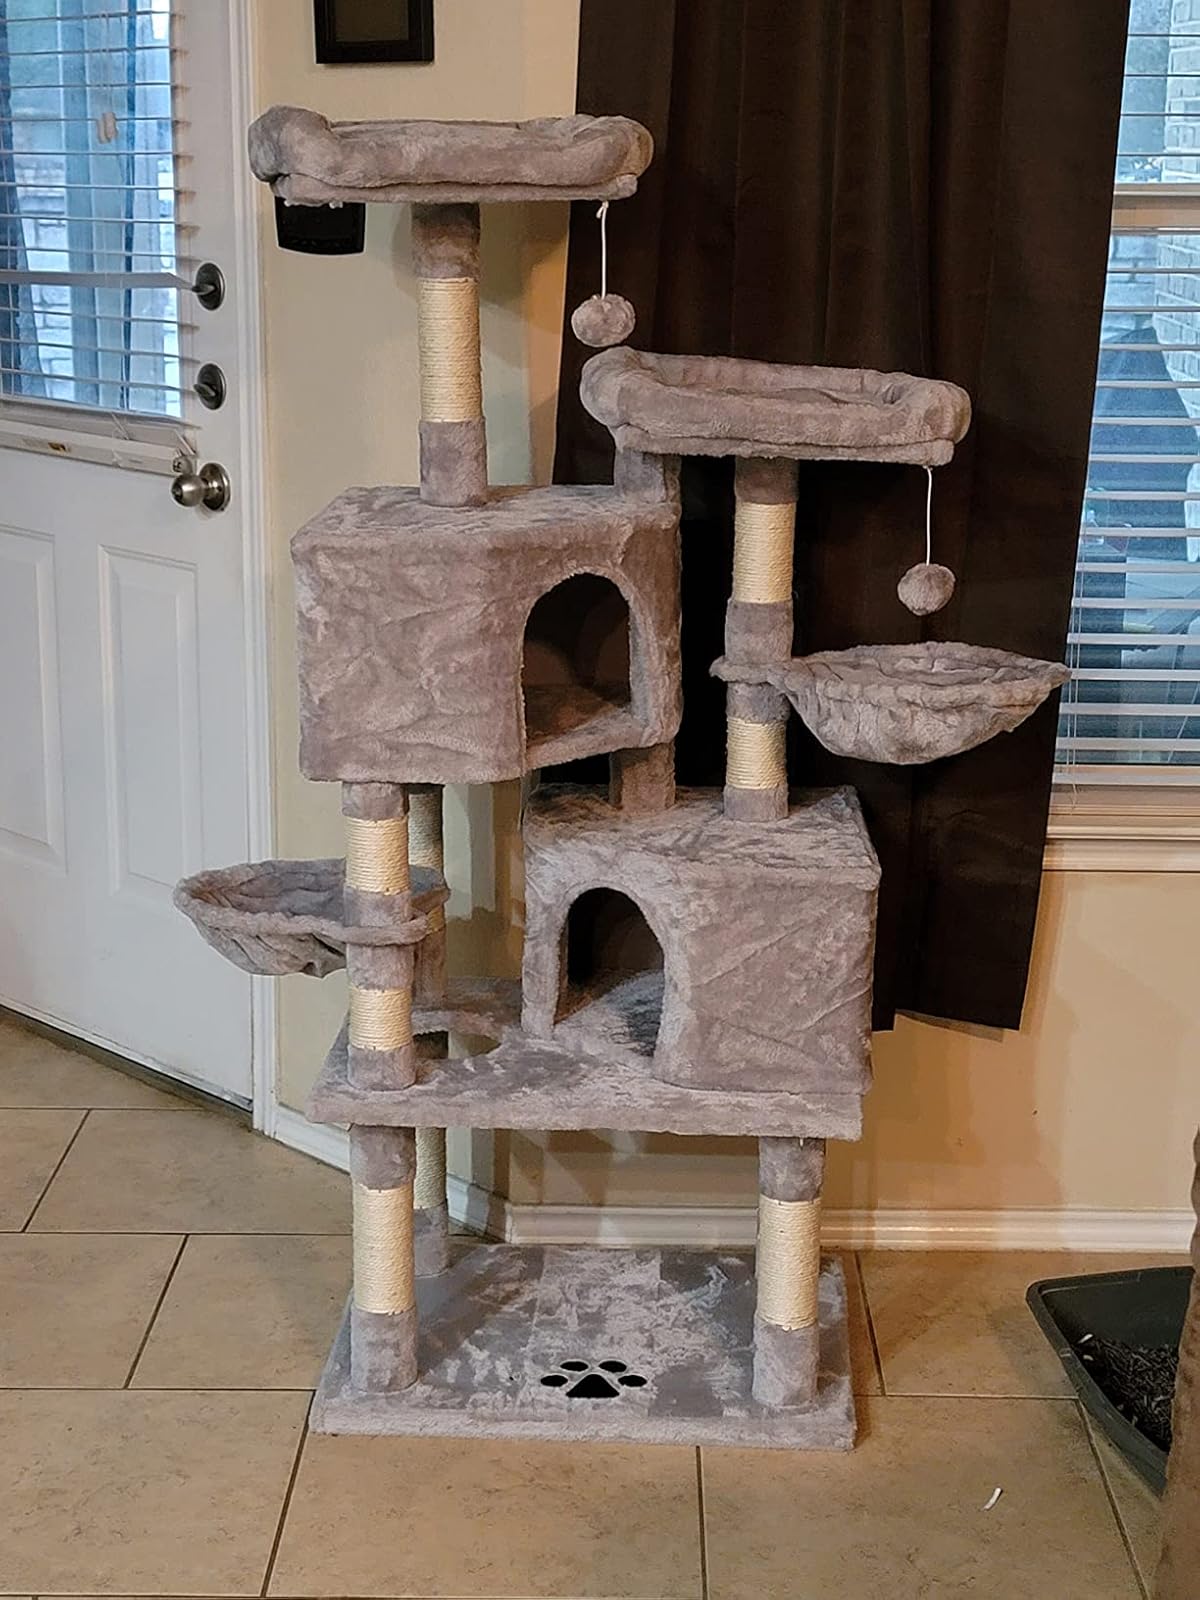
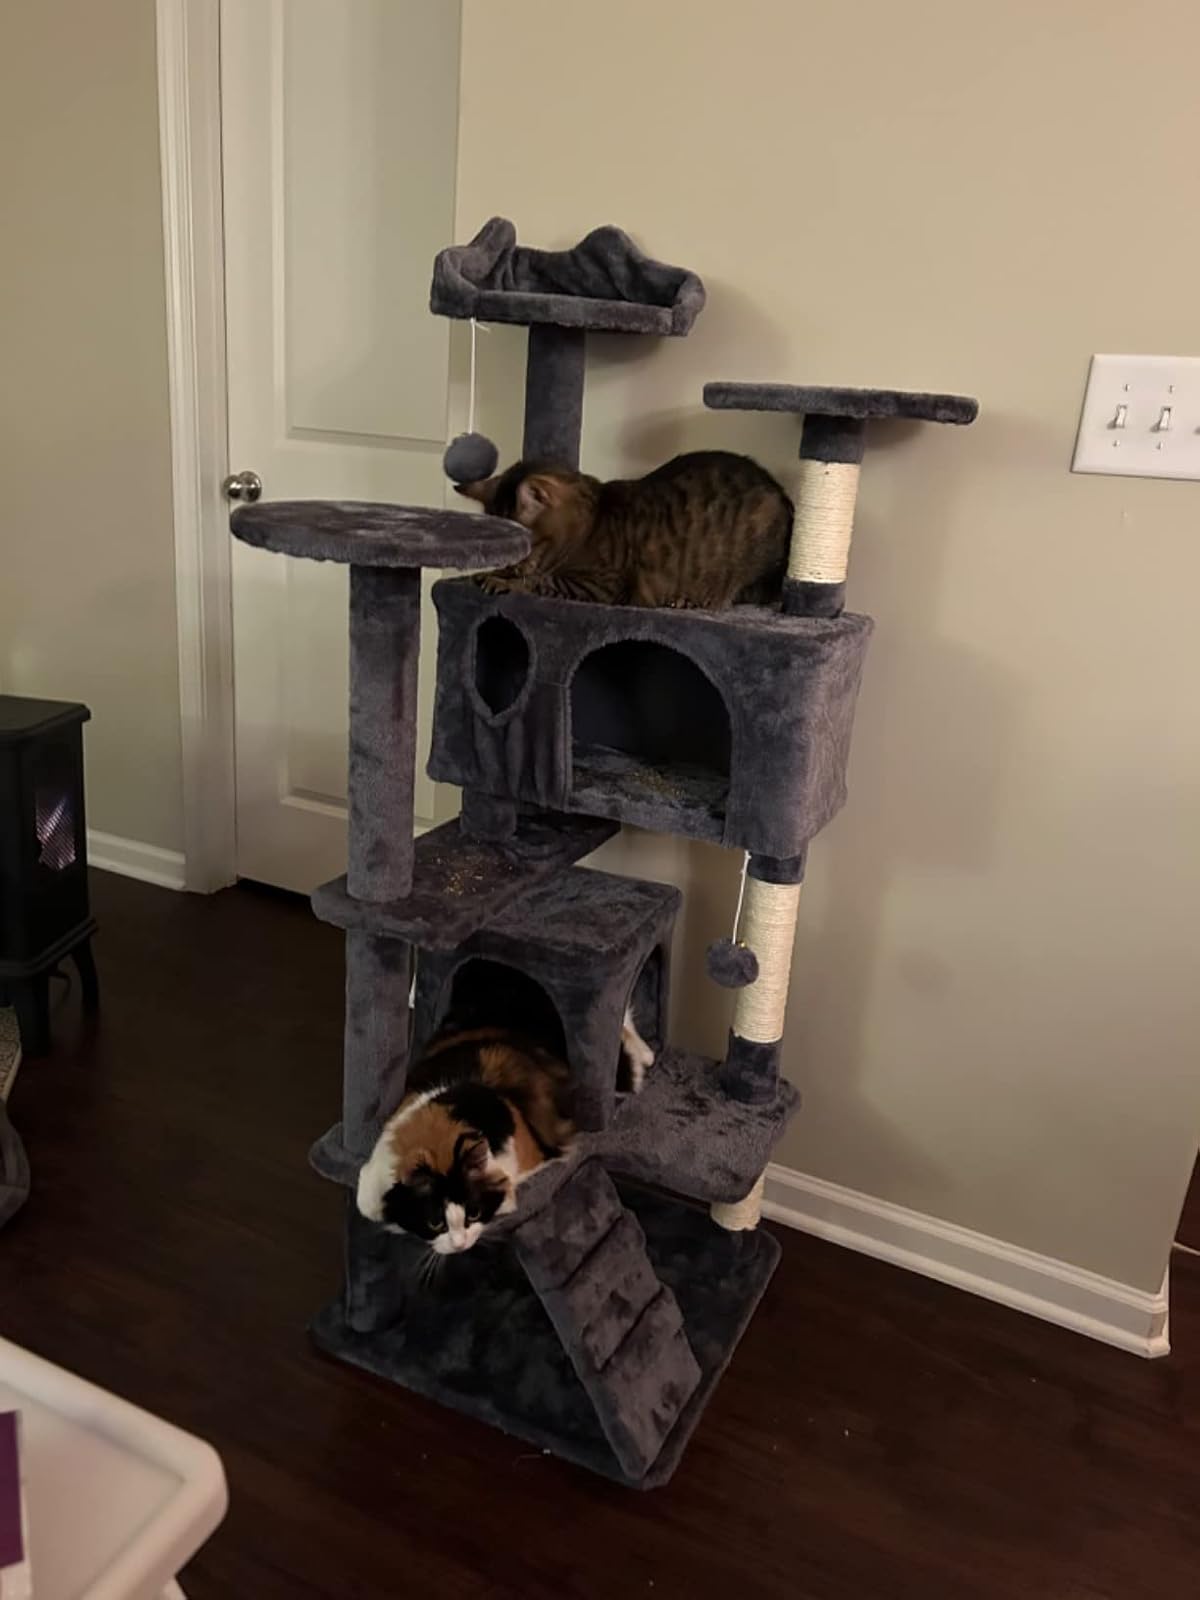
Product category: items_cat tree
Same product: no